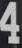
Number: 4